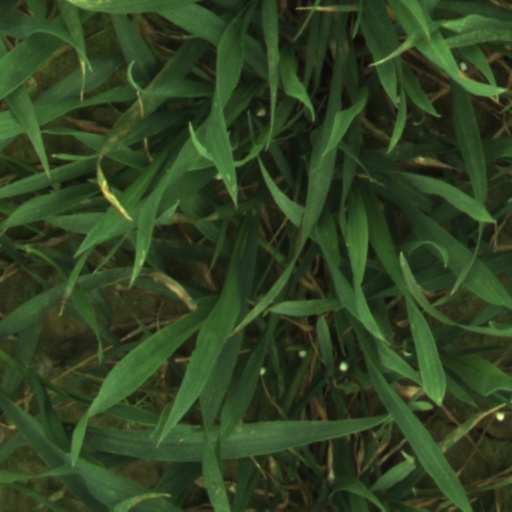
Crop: wheat